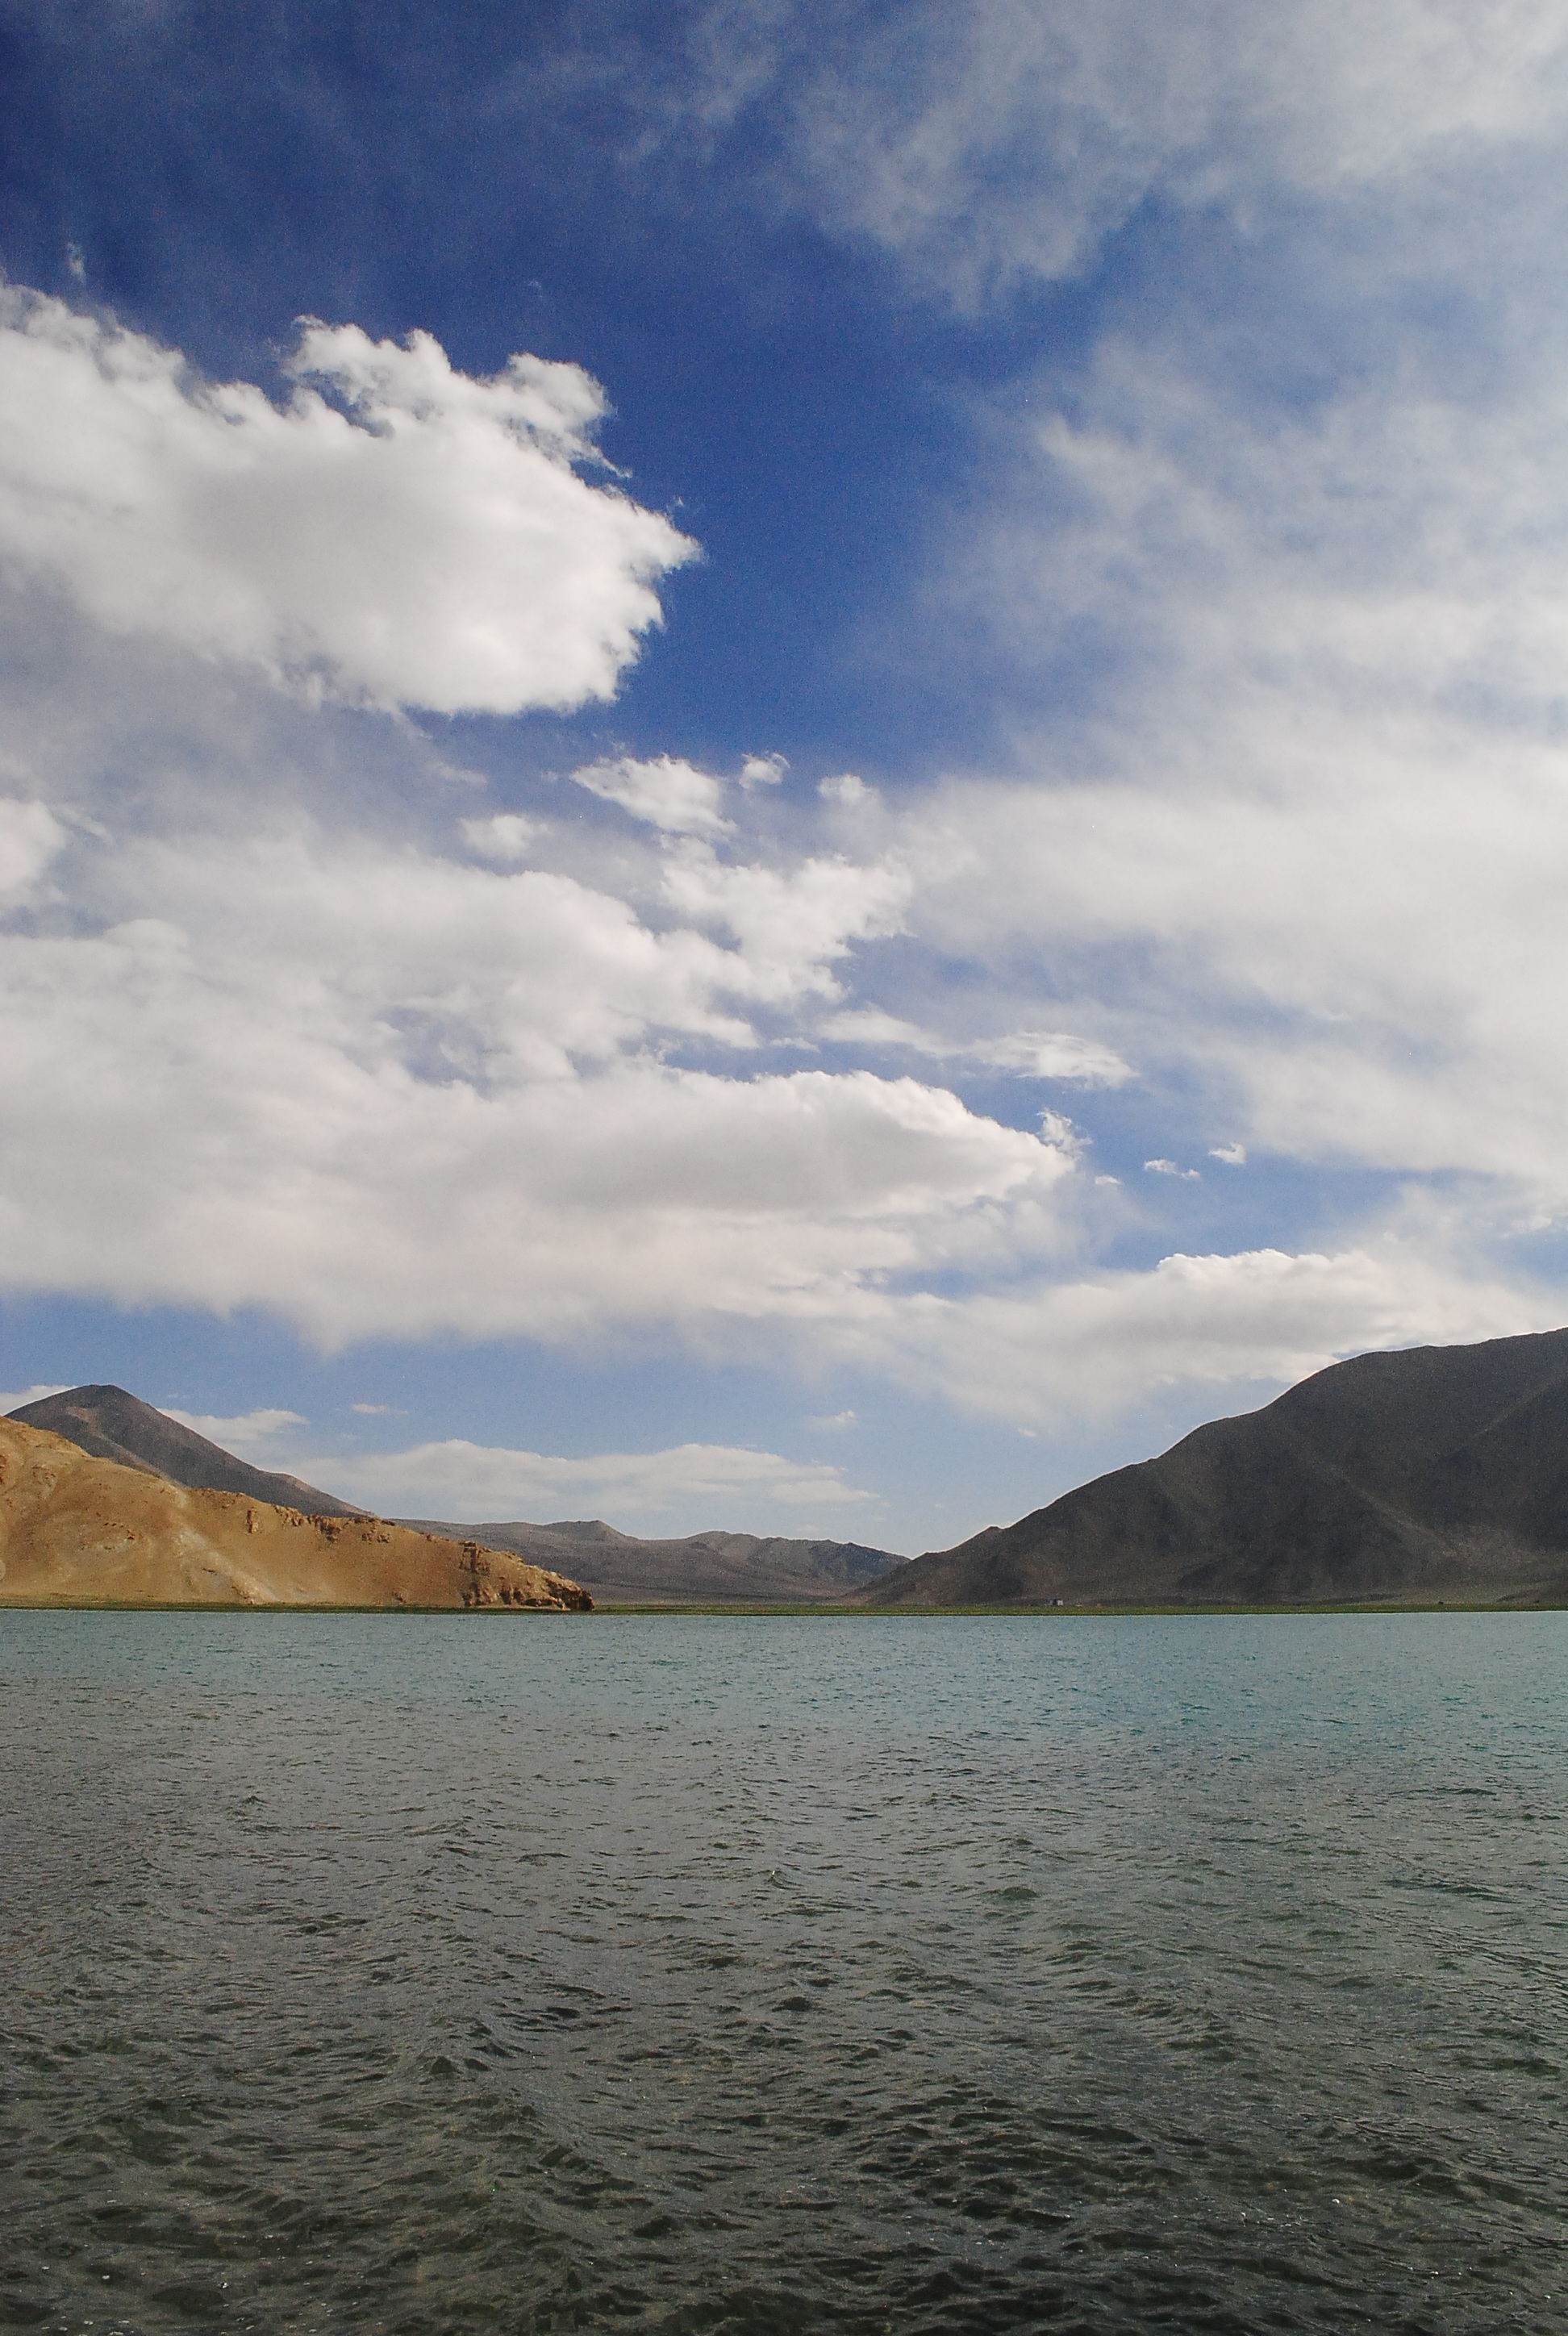
landscape, sea, coast, nature, outdoor, horizon, mountain, cloud, sky, shore, lake, river, travel, reflection, vehicle, bay, reservoir, body of water, blue sky, sunny, loch, landform, geographical feature